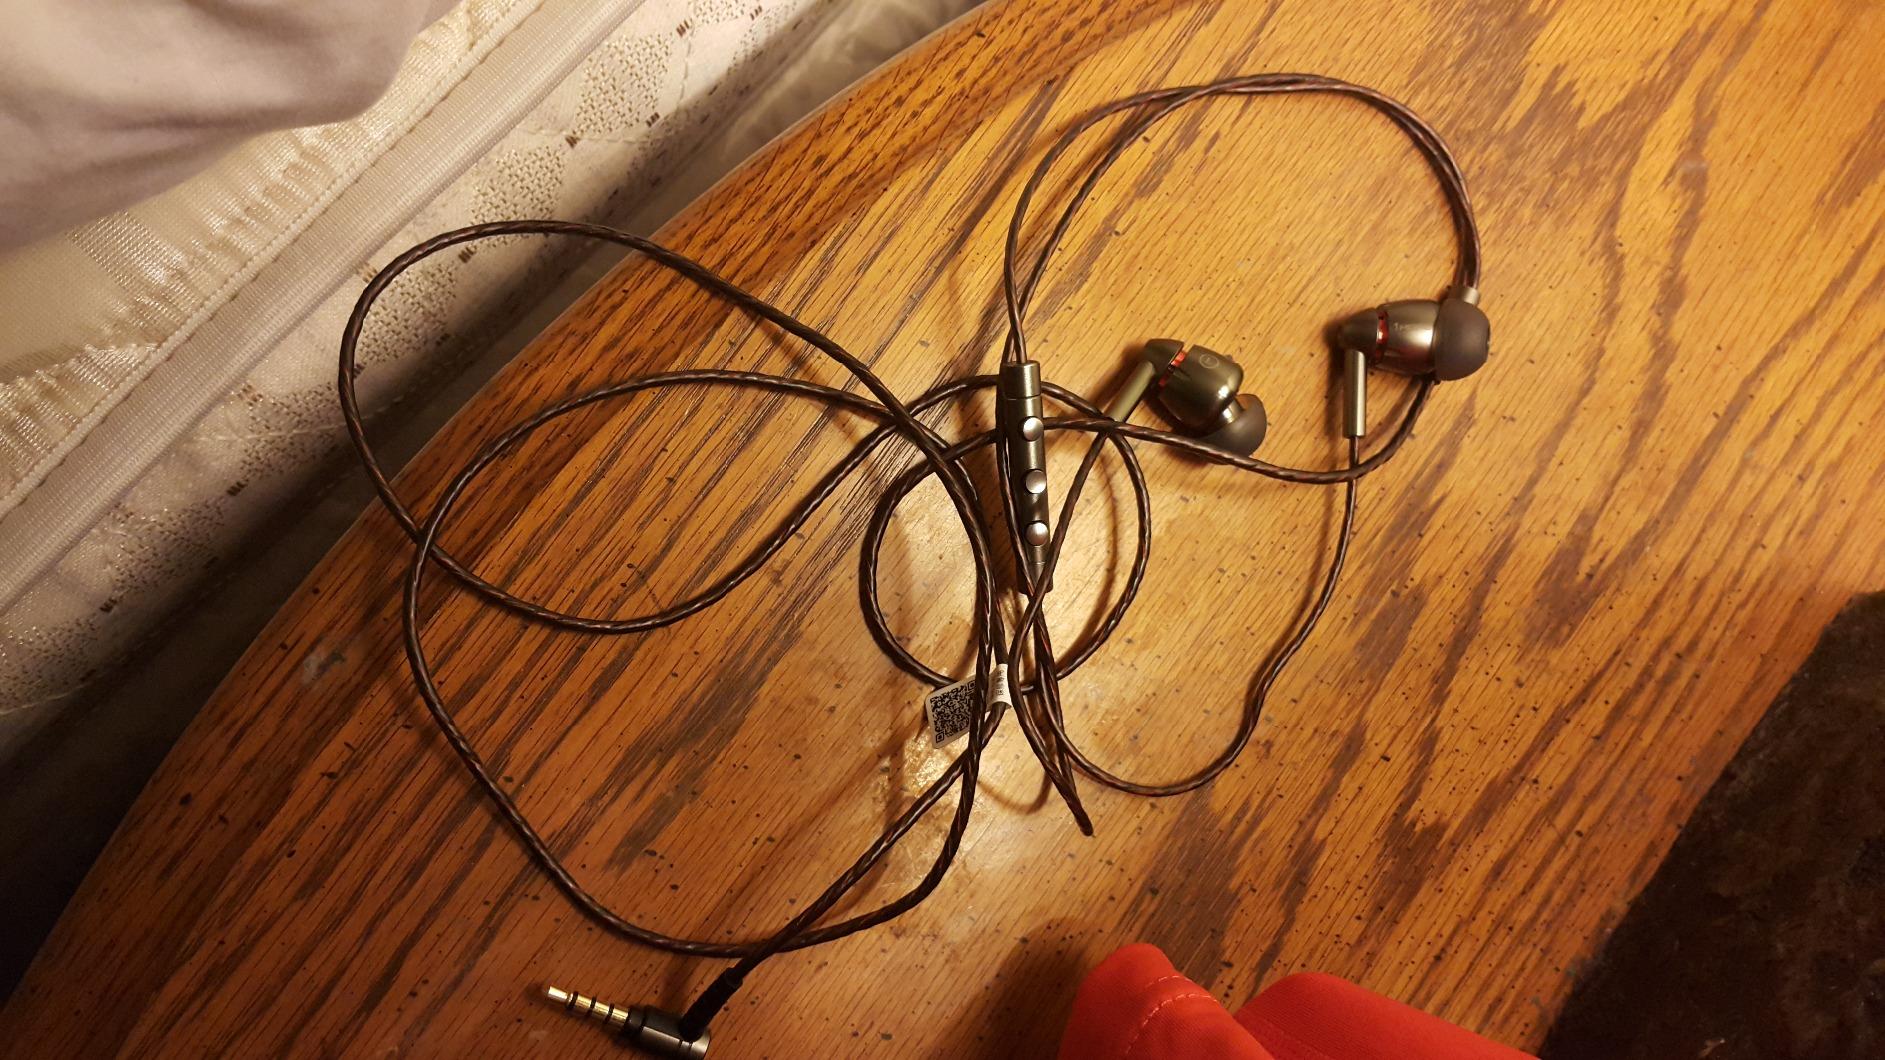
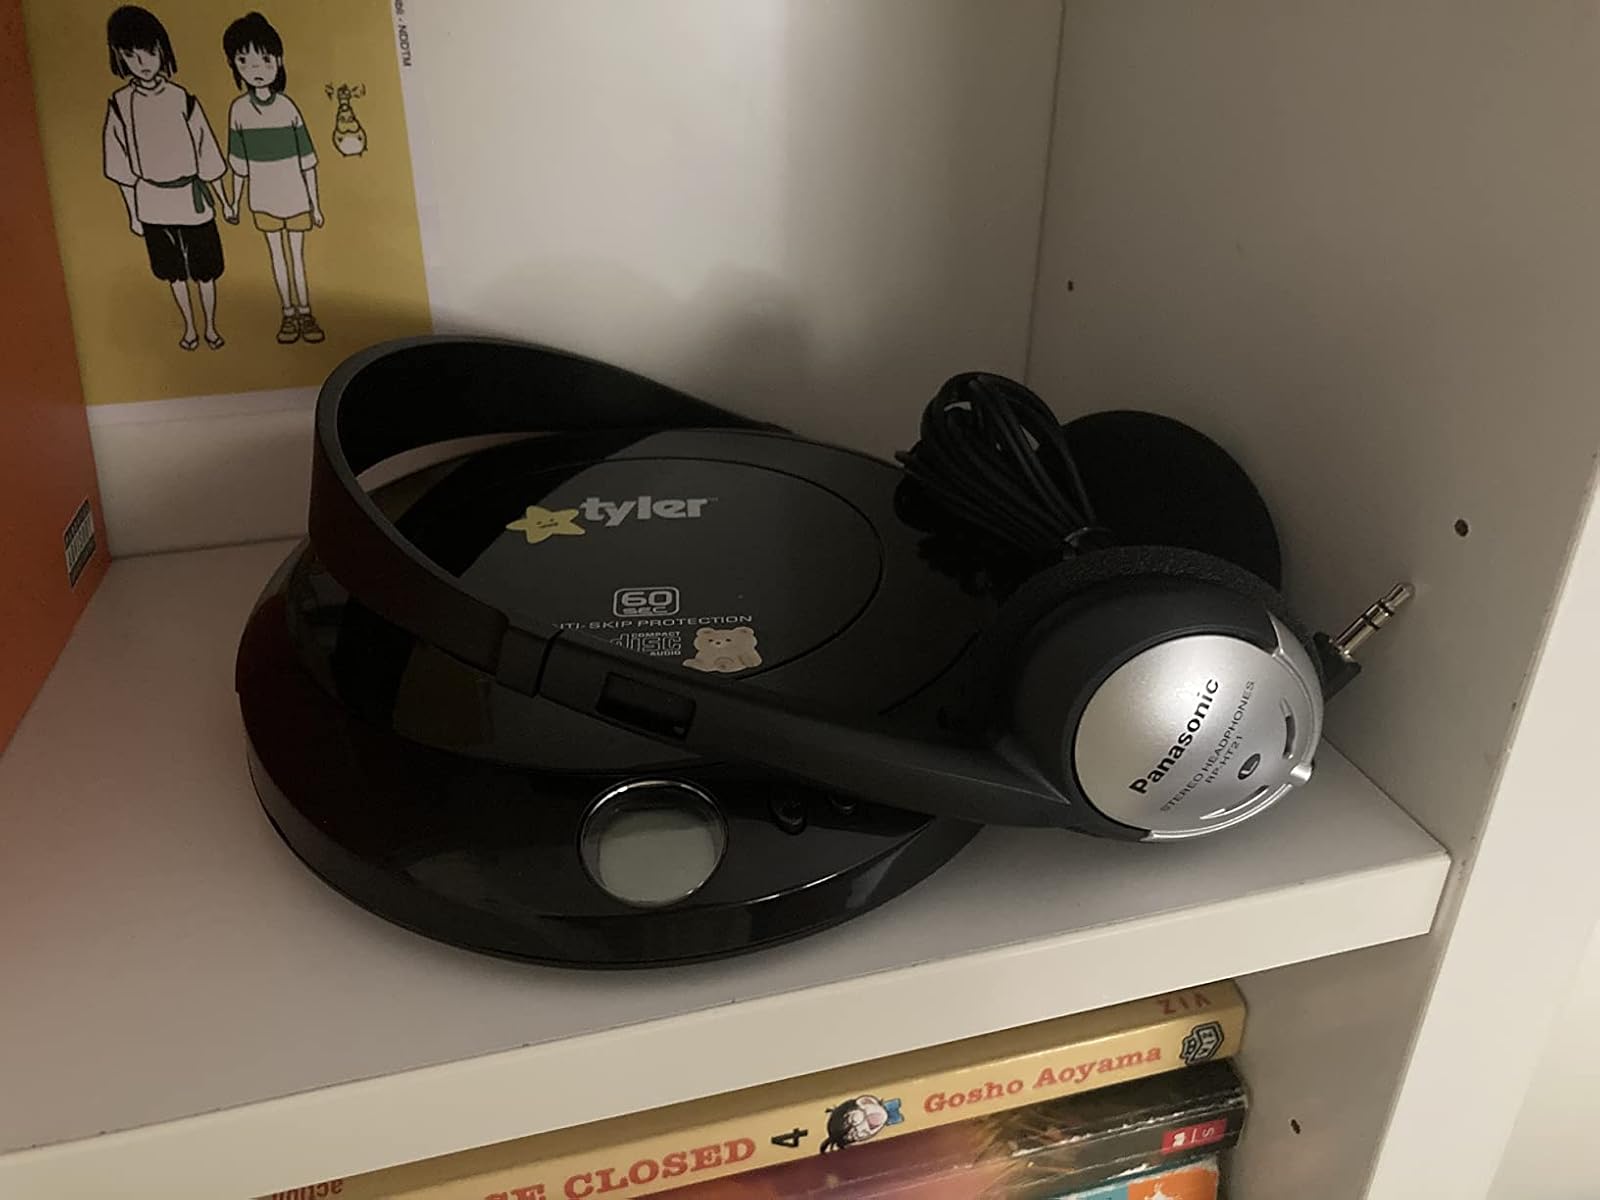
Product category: headphones
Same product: no